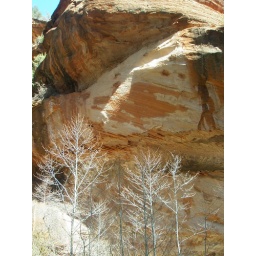
I liked the contrast between the still-barren trees (this is in mid-March) and the red rocks. Near Sedona, AZ.